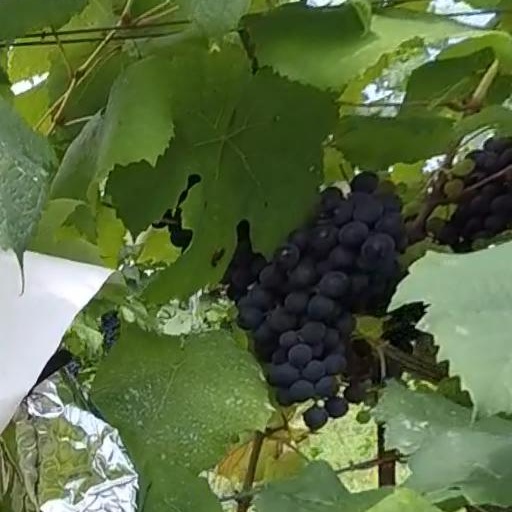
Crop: grape